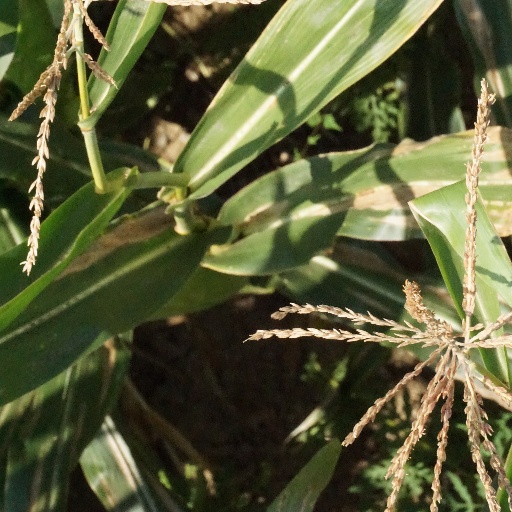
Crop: maize; corn